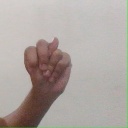
अक्षर: न